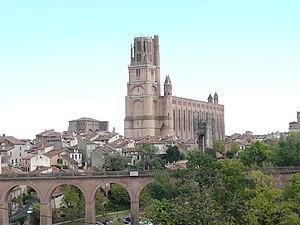
Cathédrale Sainte Cécile d'Albi